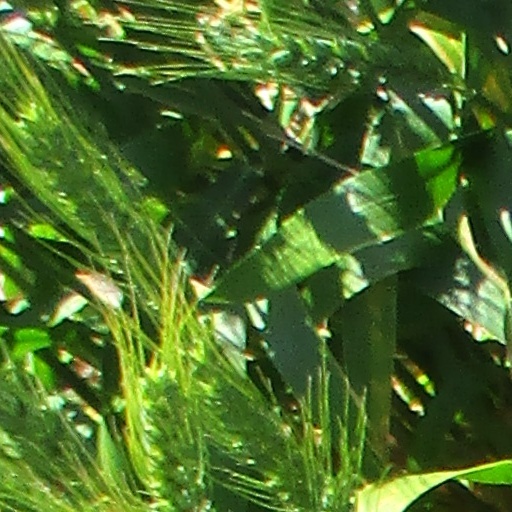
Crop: wheat